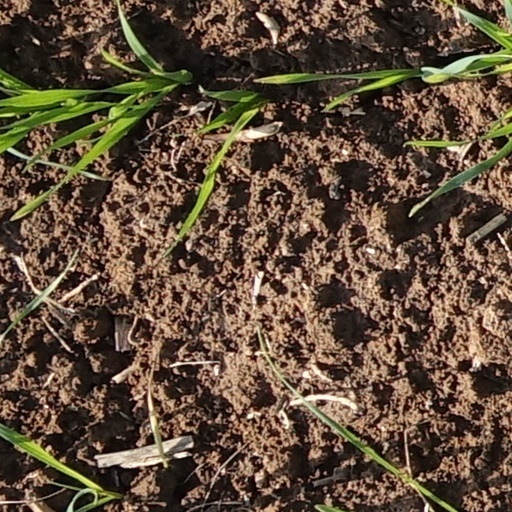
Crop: wheat